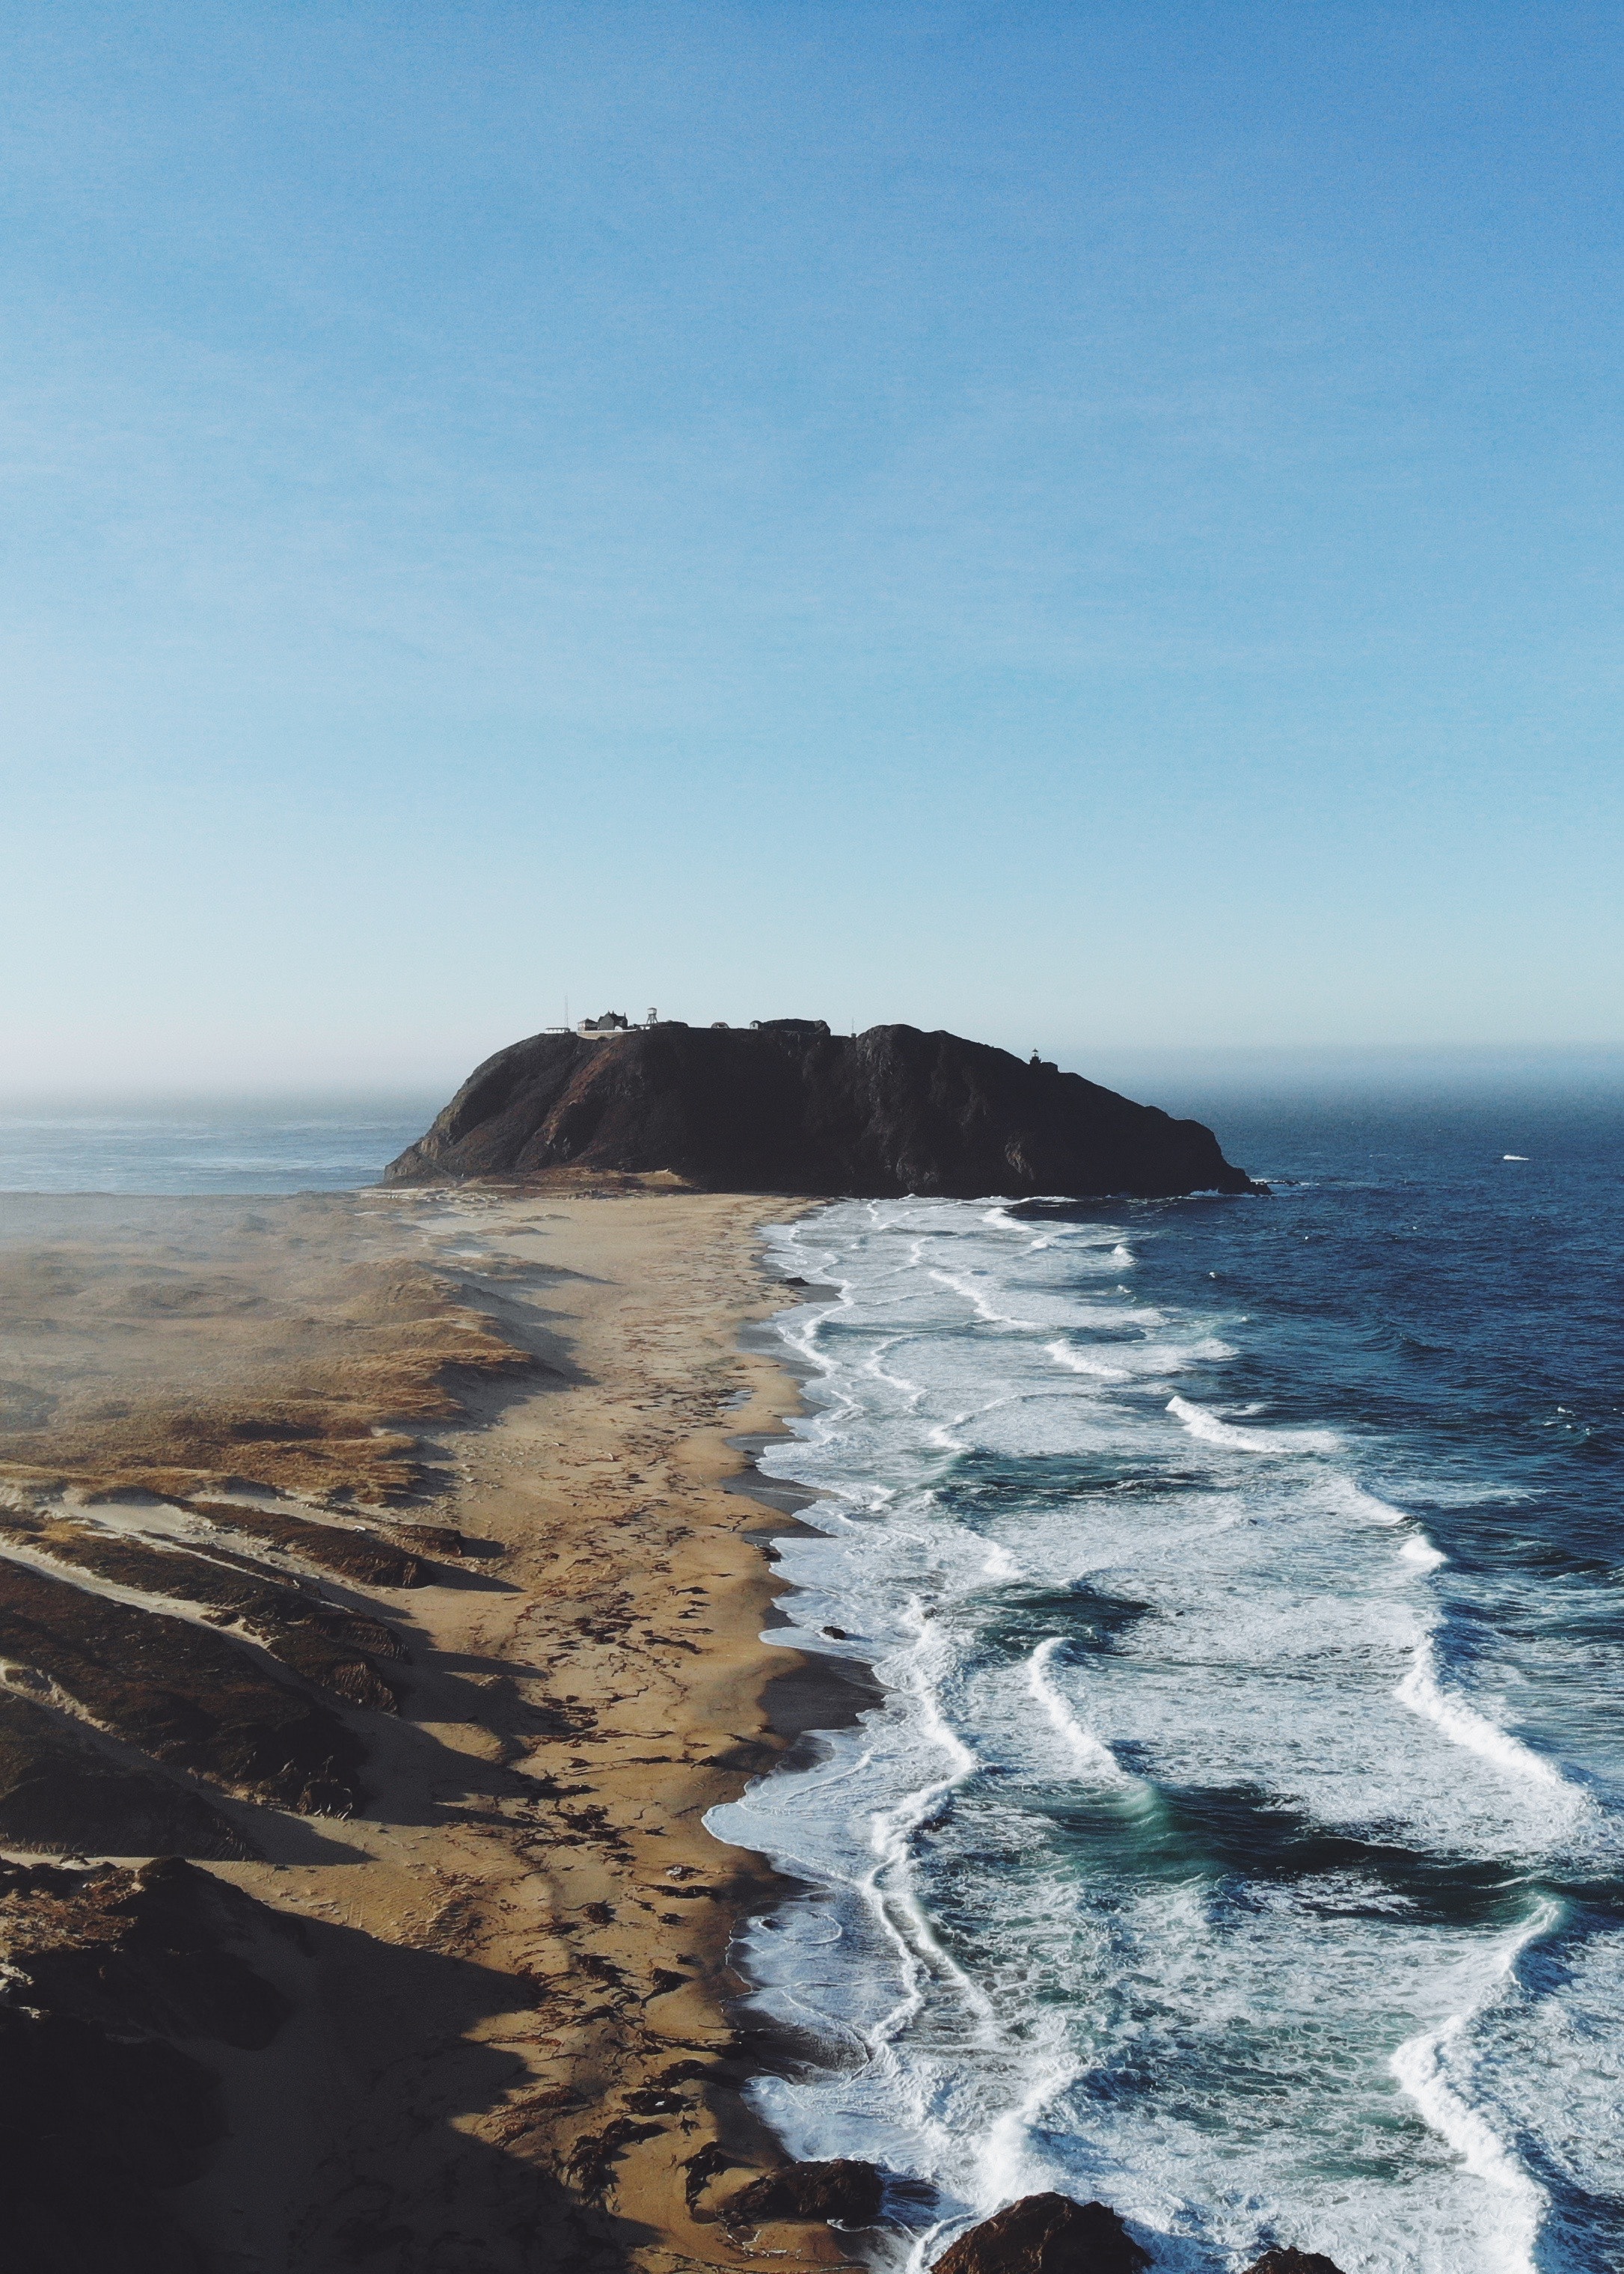
body of water, sea, coast, sky, ocean, blue, headland, wave, water, coastal and oceanic landforms, shore, rock, beach, promontory, cliff, horizon, cape, wind wave, bight, klippe, terrain, mountain, bay, cloud, skerry, geology, vacation, photography, tourism, landscape, island, formation, hill, peninsula, sound